Hiroshige

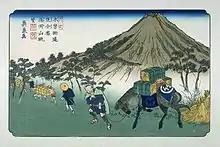
Keisai Eisen was influenced by and worked with Hiroshige."Oiwake", from "The Sixty-nine Stations of the Kiso Kaidō", 1830s.

Hiroshige was a member of the Utagawa school, along with Kunisada and Kuniyoshi. The Utagawa school comprised dozens of artists, and stood at the forefront of 19th century woodblock prints. Particularly noteworthy for their actor and historical prints, members of the Utagawa school were nonetheless well-versed in all of the popular genres.